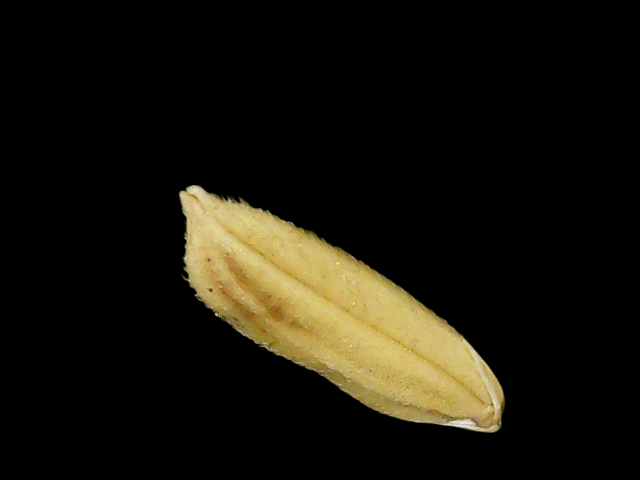
Rice variety: Binadhan26